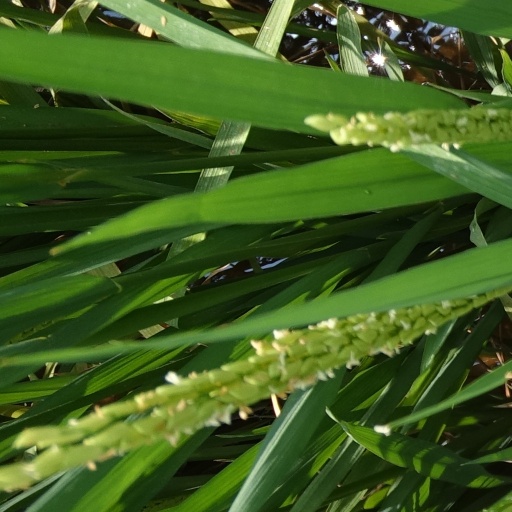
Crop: rice